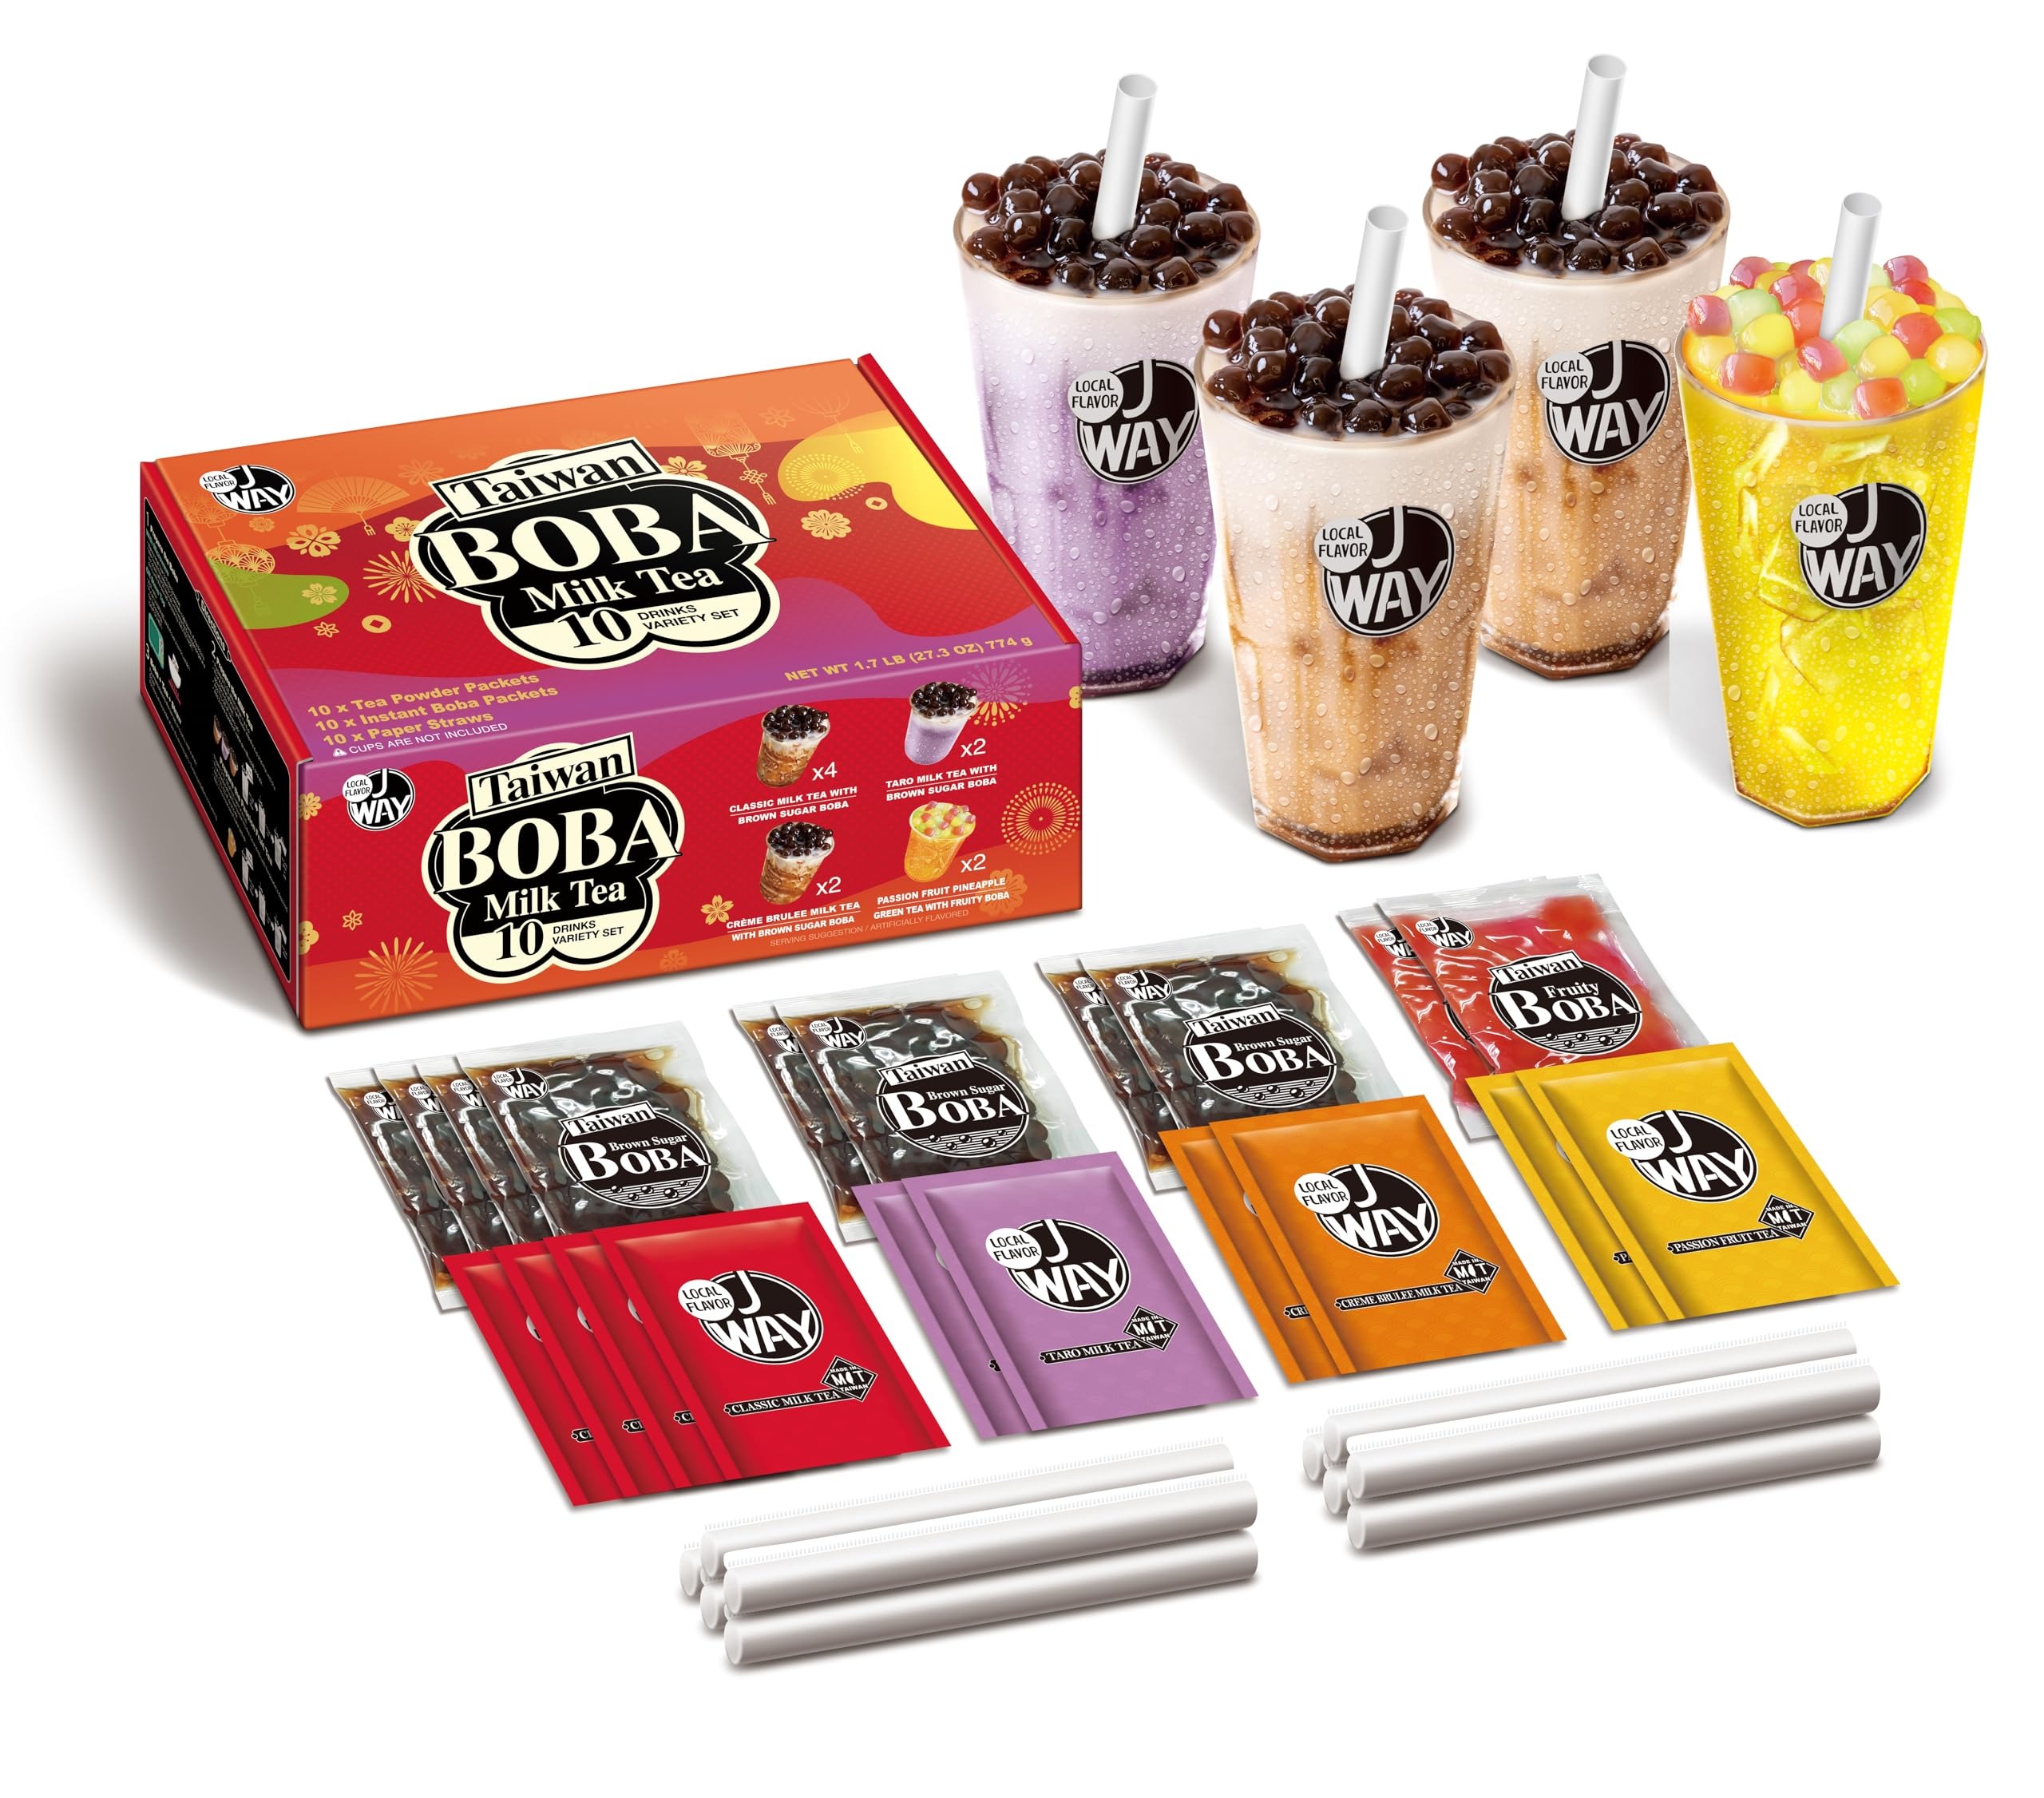
Item Name: J WAY Instant Boba Bubble Pearl Variety Milk Tea Fruity Tea Kit with Authentic Brown Sugar Caramel Fruity Tapioca Boba, Ready in Under One Minute, Paper Straws Included - Gift Box - 10 Servings
Bullet Point 1: HOMEMADE BOBA MILK TEA KIT - Featuring our original Taiwanese bubble tea with delicious fresh brown sugar boba pearls, classic milk tea and extra wide paper straws!
Bullet Point 2: GLUTEN-FREE & VEGETARIAN-FRIENDLY - J WAY boba kit offers gluten-free boba and milk tea powder made with pure cow's milk as the main ingredient, perfect gift for your friends and family to enjoy!
Bullet Point 3: READY IN UNDER 1 MINUTE - Our boba is made from preservative free instant tapioca pearls coated in brown sugar syrup. Microwave the boba packet, add hot water to milk tea powder in a cup, and add ice, heated boba, and straw. Yay it's done!
Bullet Point 4: CONVENIENT AND EASY - Forget large batches, using bubble tea machines or washing pots & pans to make bubble tea. Take a boba set to the office or school for an easy snack, or stock up your pantry for at home use!
Bullet Point 5: WHAT IS INSIDE – 6 packs of brown sugar boba, 2 packs of caramel boba, 2 packs of fruity boba, 4 classic milk tea packets, 2 taro milk tea packets, 2 creme brulee milk tea packets, 2 fruit tea packets, and 10 extra wide paper straws.
Product Description: Boba Tea
Value: 10.0
Unit: Count

Price: 26.99